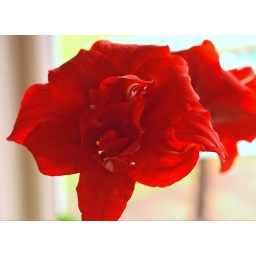
The red & white amaryllis in bloom - May 2nd